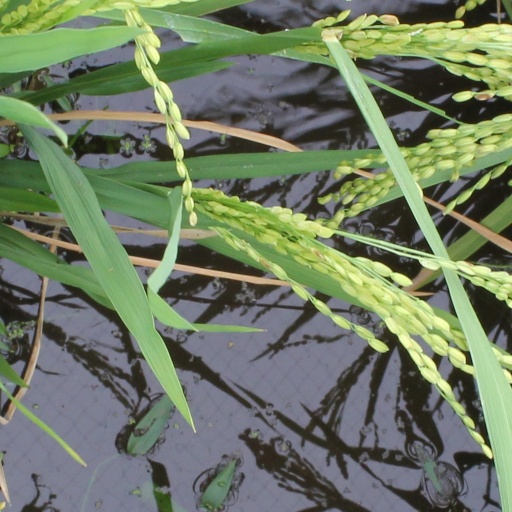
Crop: rice